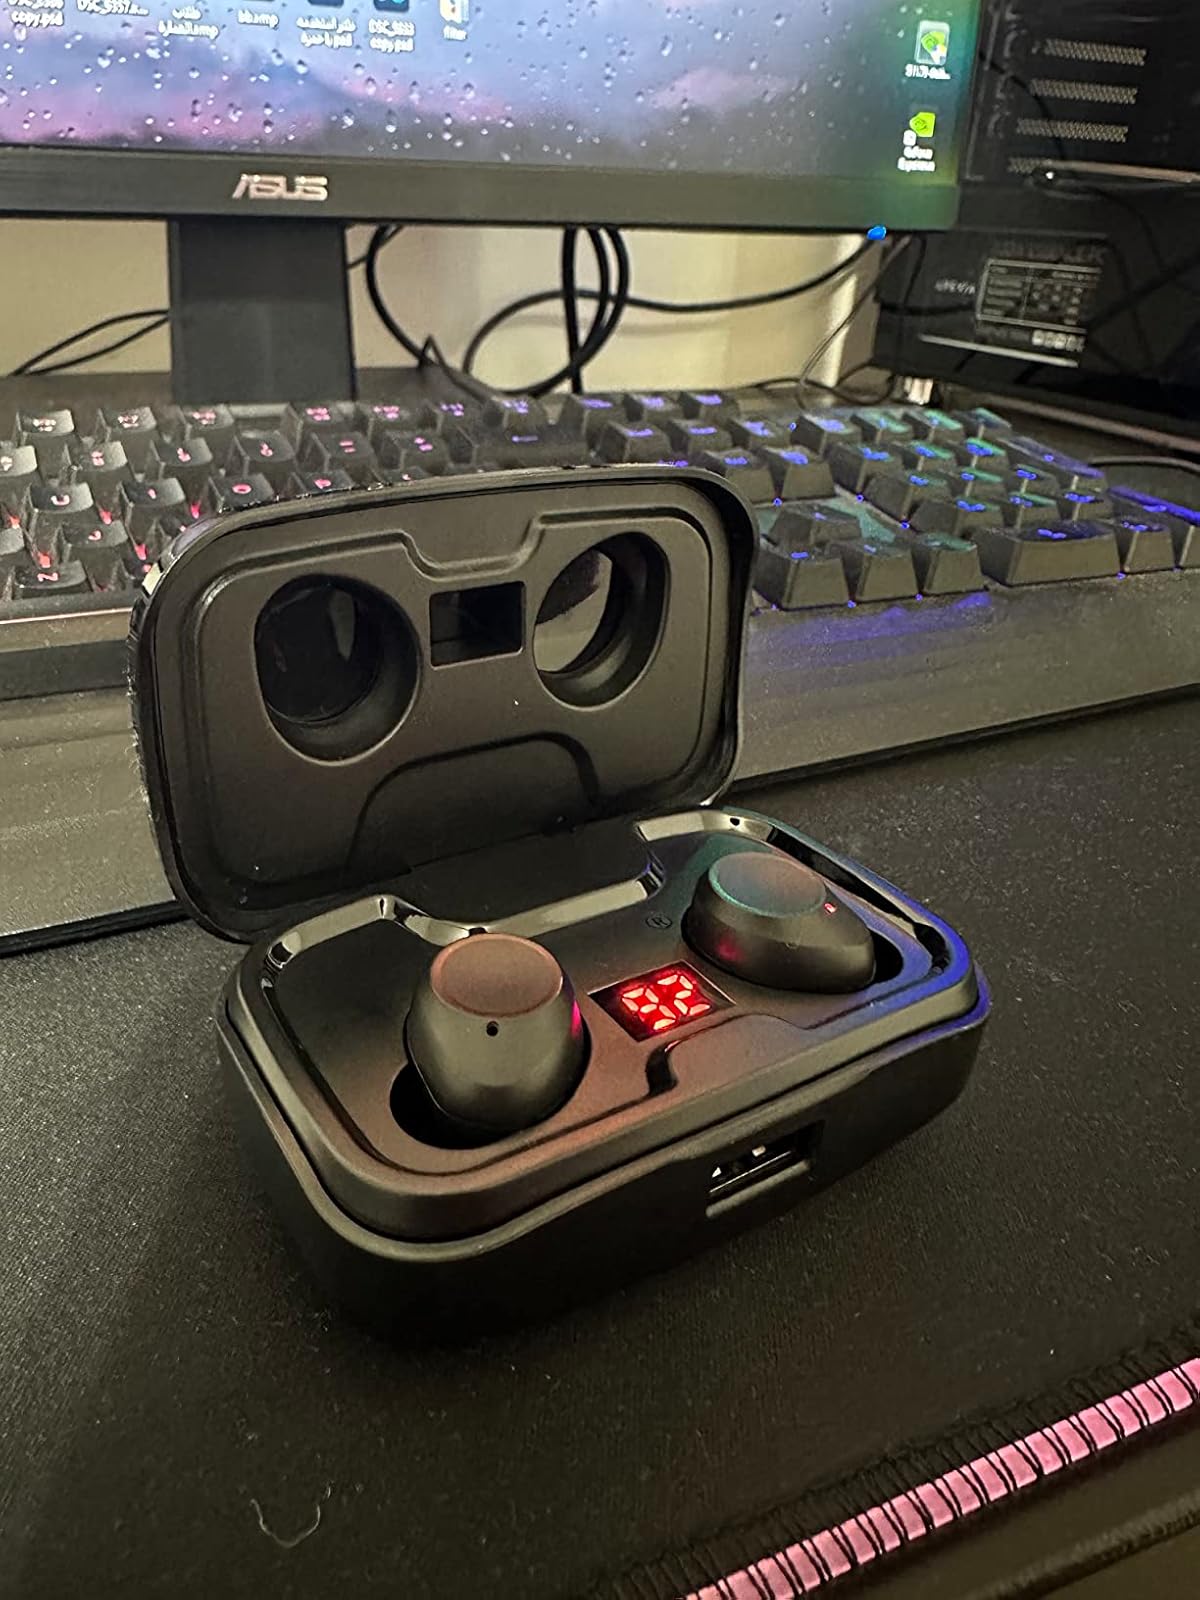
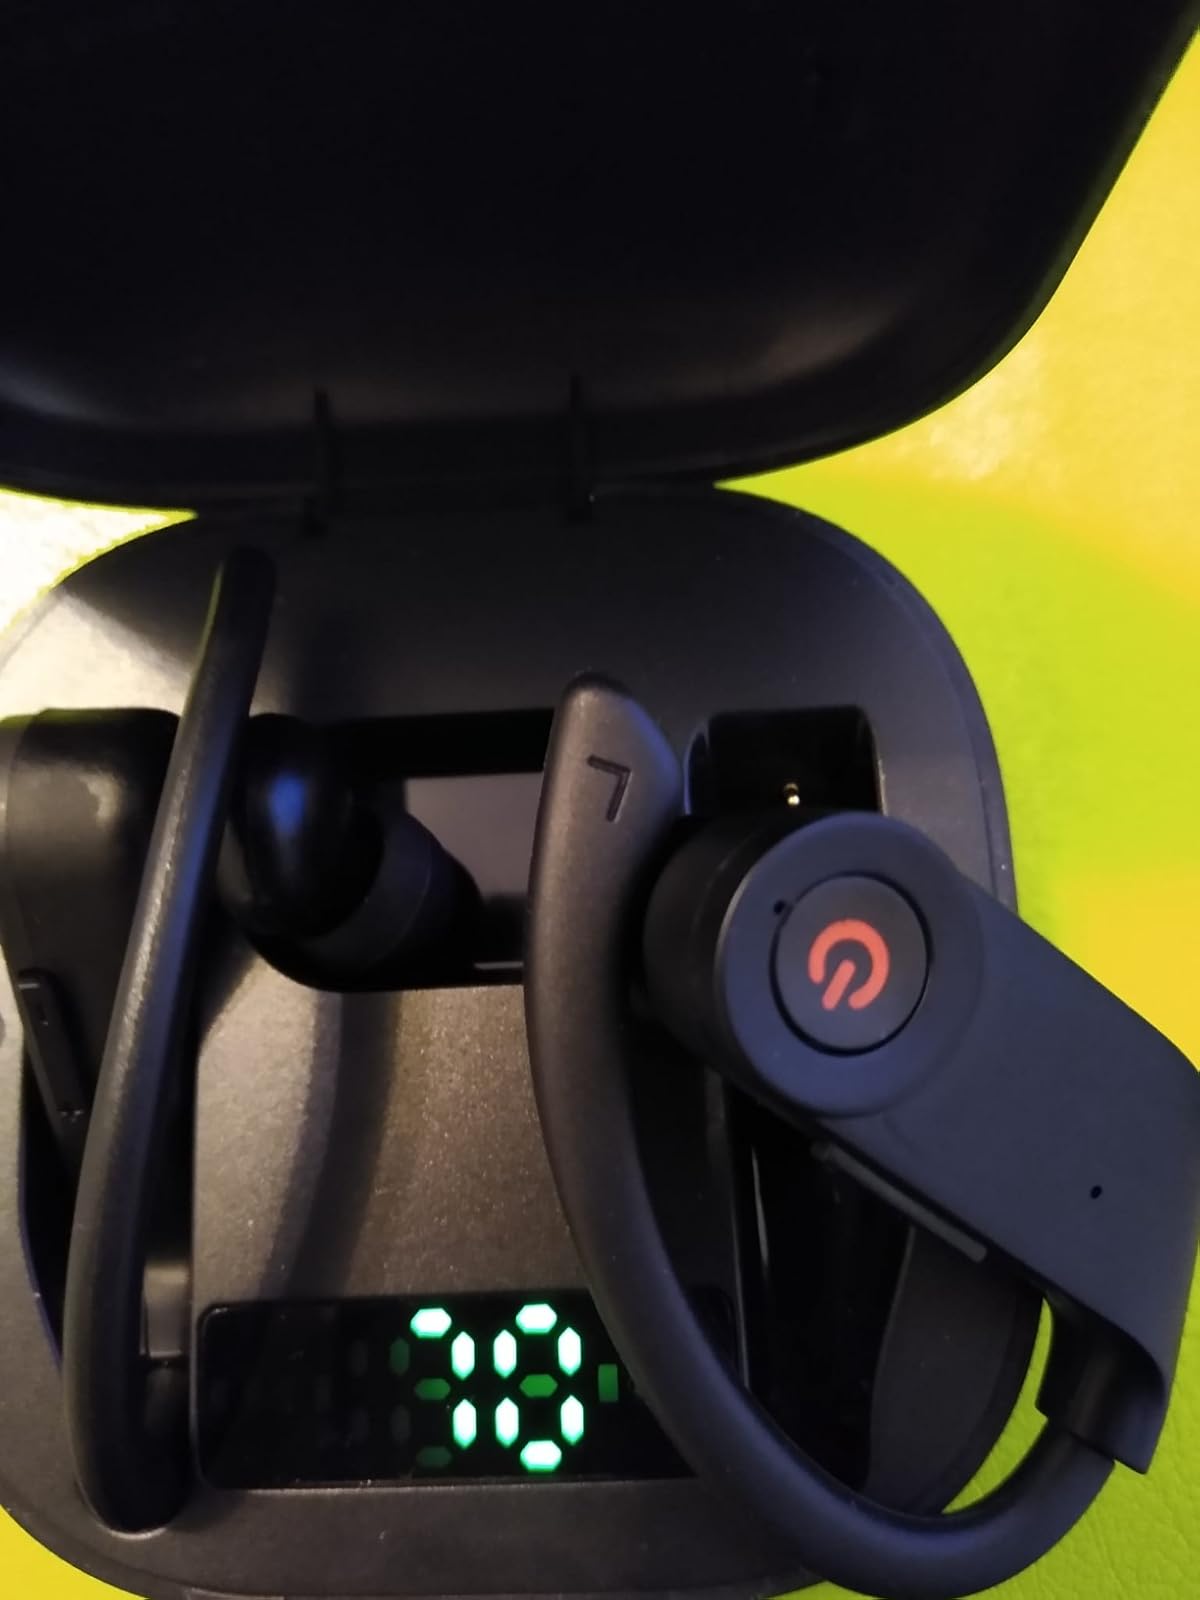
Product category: earbuds
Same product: no